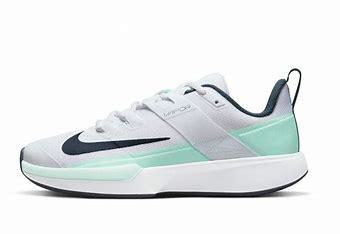
Brand: Nike
Model: Court Vapor Lite